Víctor Martínez (baseball)

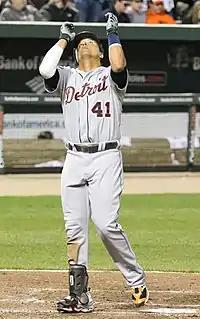
Martínez with the Tigers in 2011

On July 31, 2009, Martínez was traded to the Boston Red Sox for Justin Masterson, Nick Hagadone, and Bryan Price. Martínez made his debut with the Red Sox on August 1, starting at first base and finishing the game 1-for-5 with an RBI single in Boston's 4–0 win over the Baltimore Orioles. In his second game on August 2, he recorded five hits and 4 RBI in an 18–10 rout of the Orioles. After joining the Red Sox, Martínez played both first base and catcher, splitting time behind the plate with Red Sox captain Jason Varitek. His combined totals for the 2009 season (with Cleveland and Boston) included a .303 batting average, 23 home runs, and 108 RBI in 155 games. He also established a career high in walks, with 75. In the 2009 American League Division Series, Martínez hit just .182 with 2 RBI as the Red Sox were swept by the Angels. Following the season, the Red Sox exercised his 2010 option for $7.1 million.